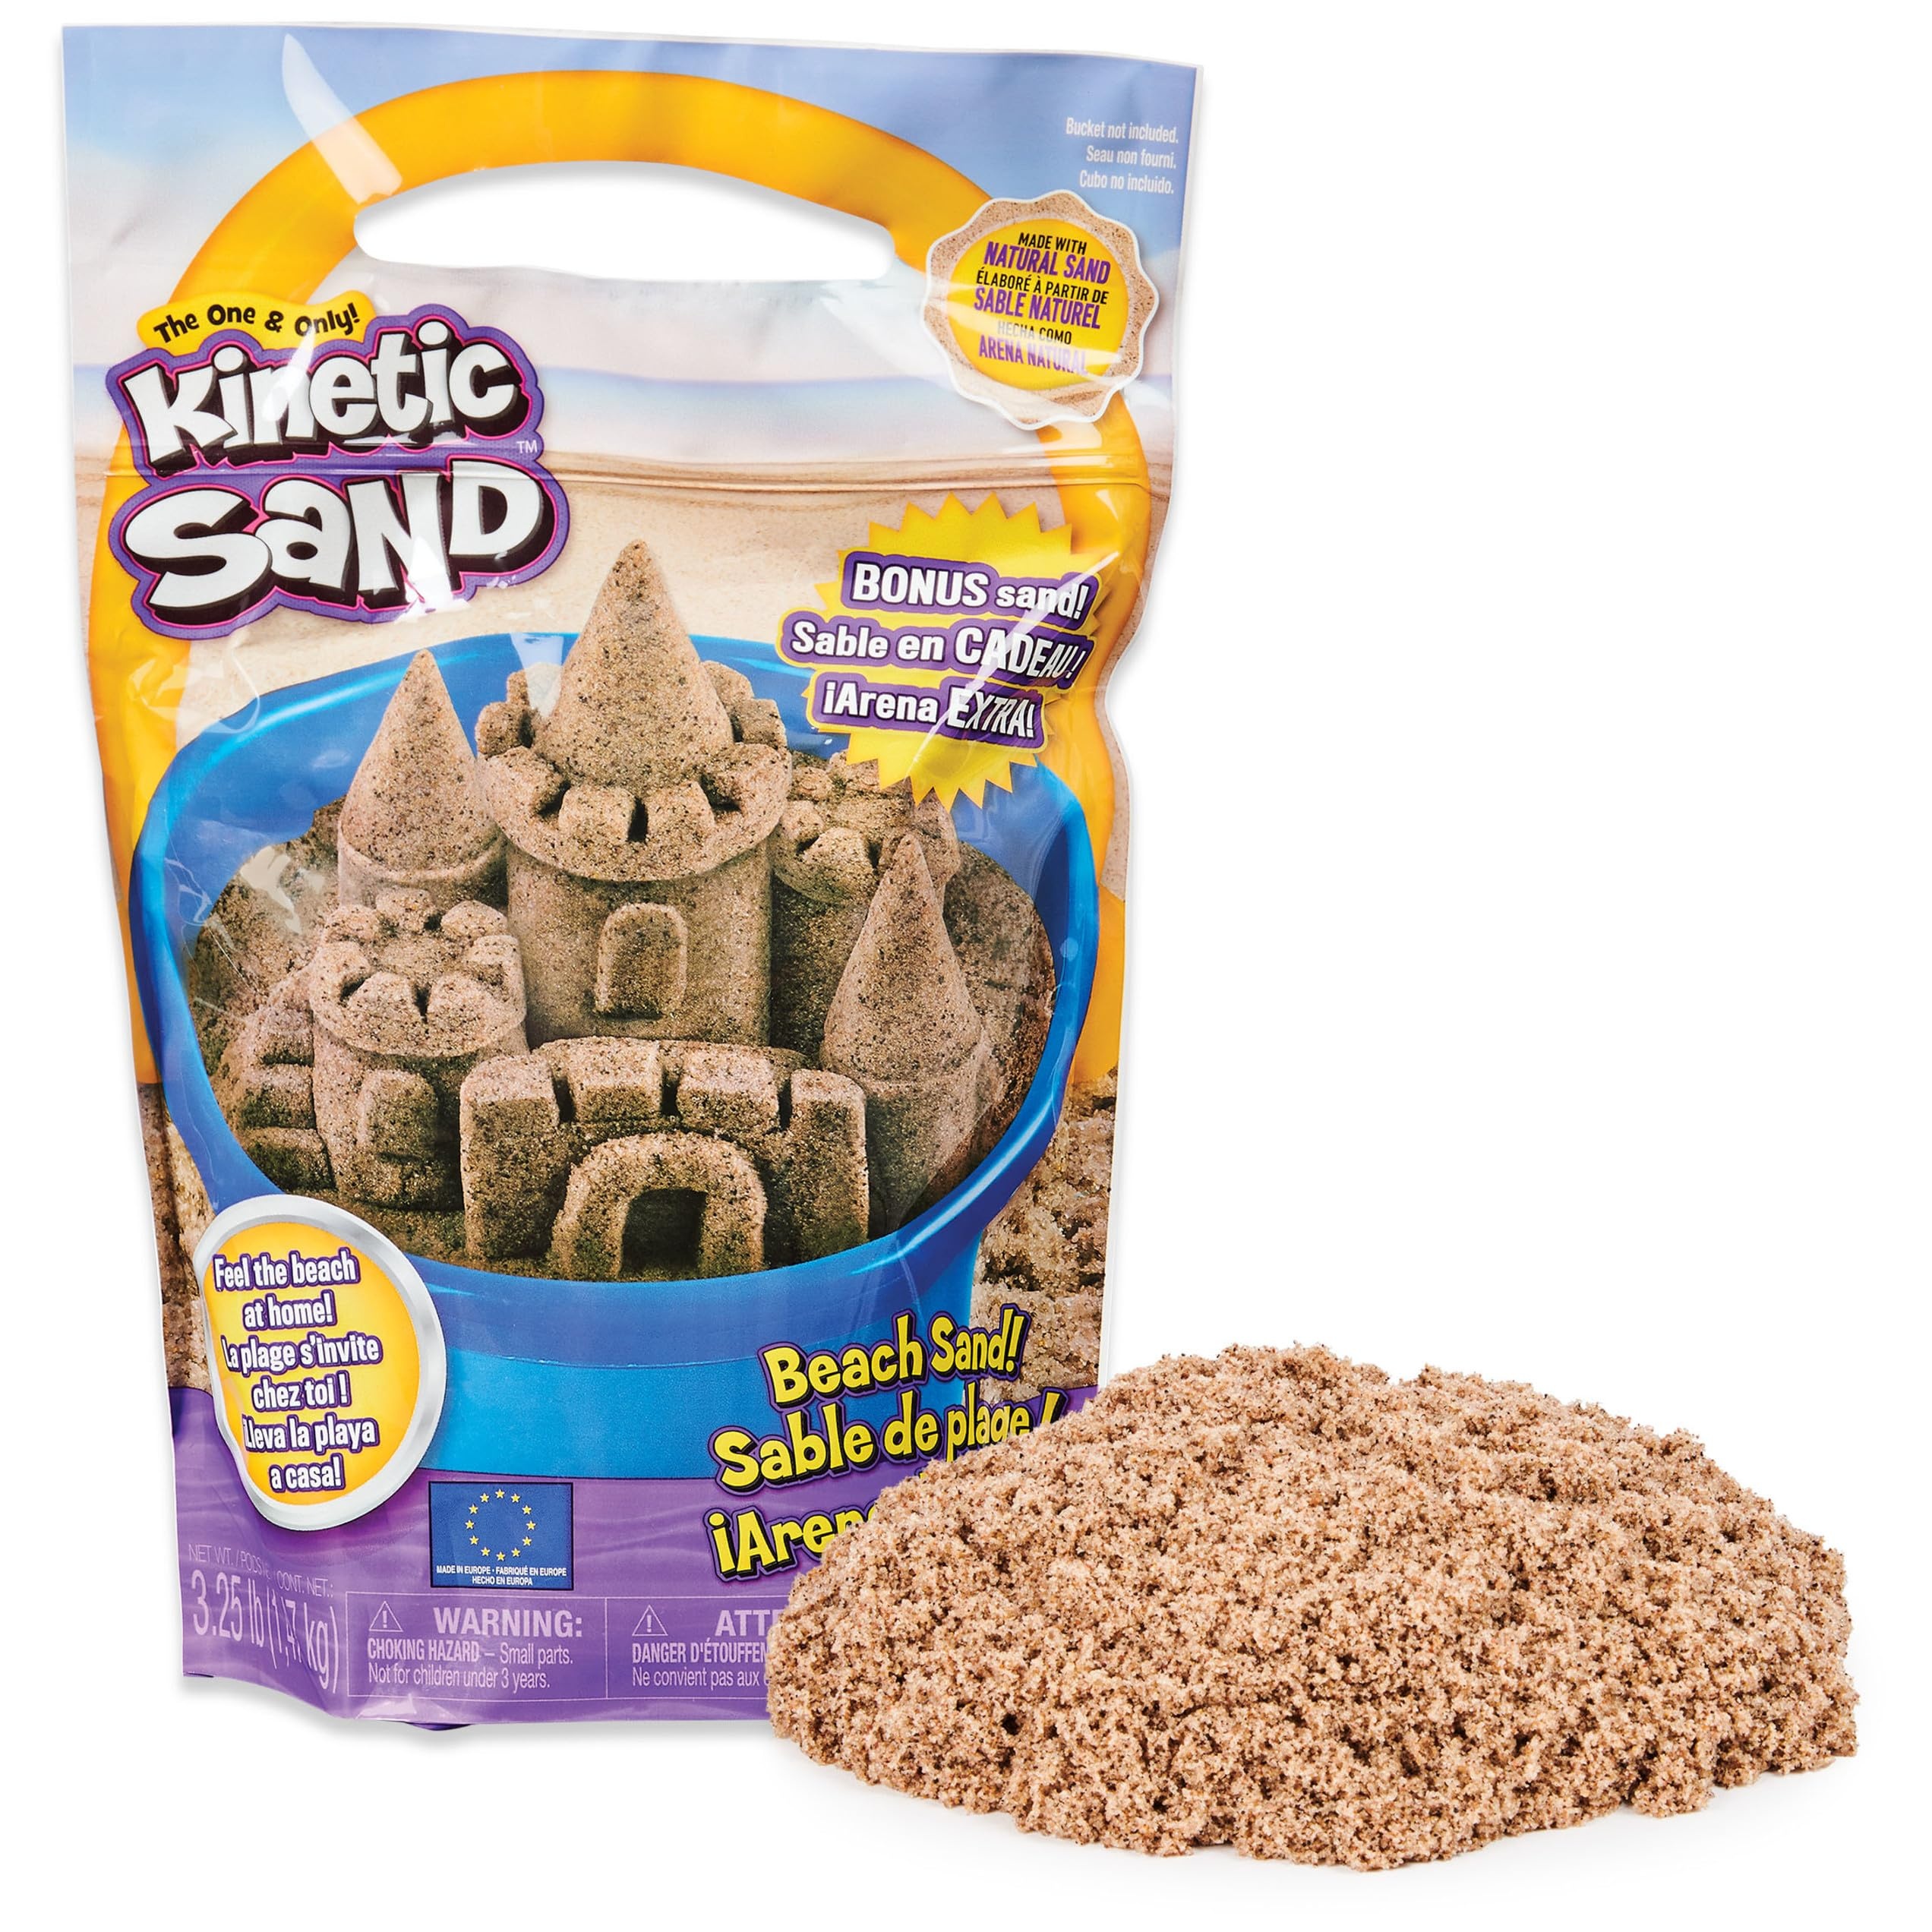
Kinetic Sand, 3.25lbs Beach Sand in Resealable Bag, Moldable Play Sand Sensory Toys, Christmas Gifts for Kids Ages 3+
Brand: 2PriceTags
Category: Toys & Games > Toys > Beach & Sand Toys > Sand Cups